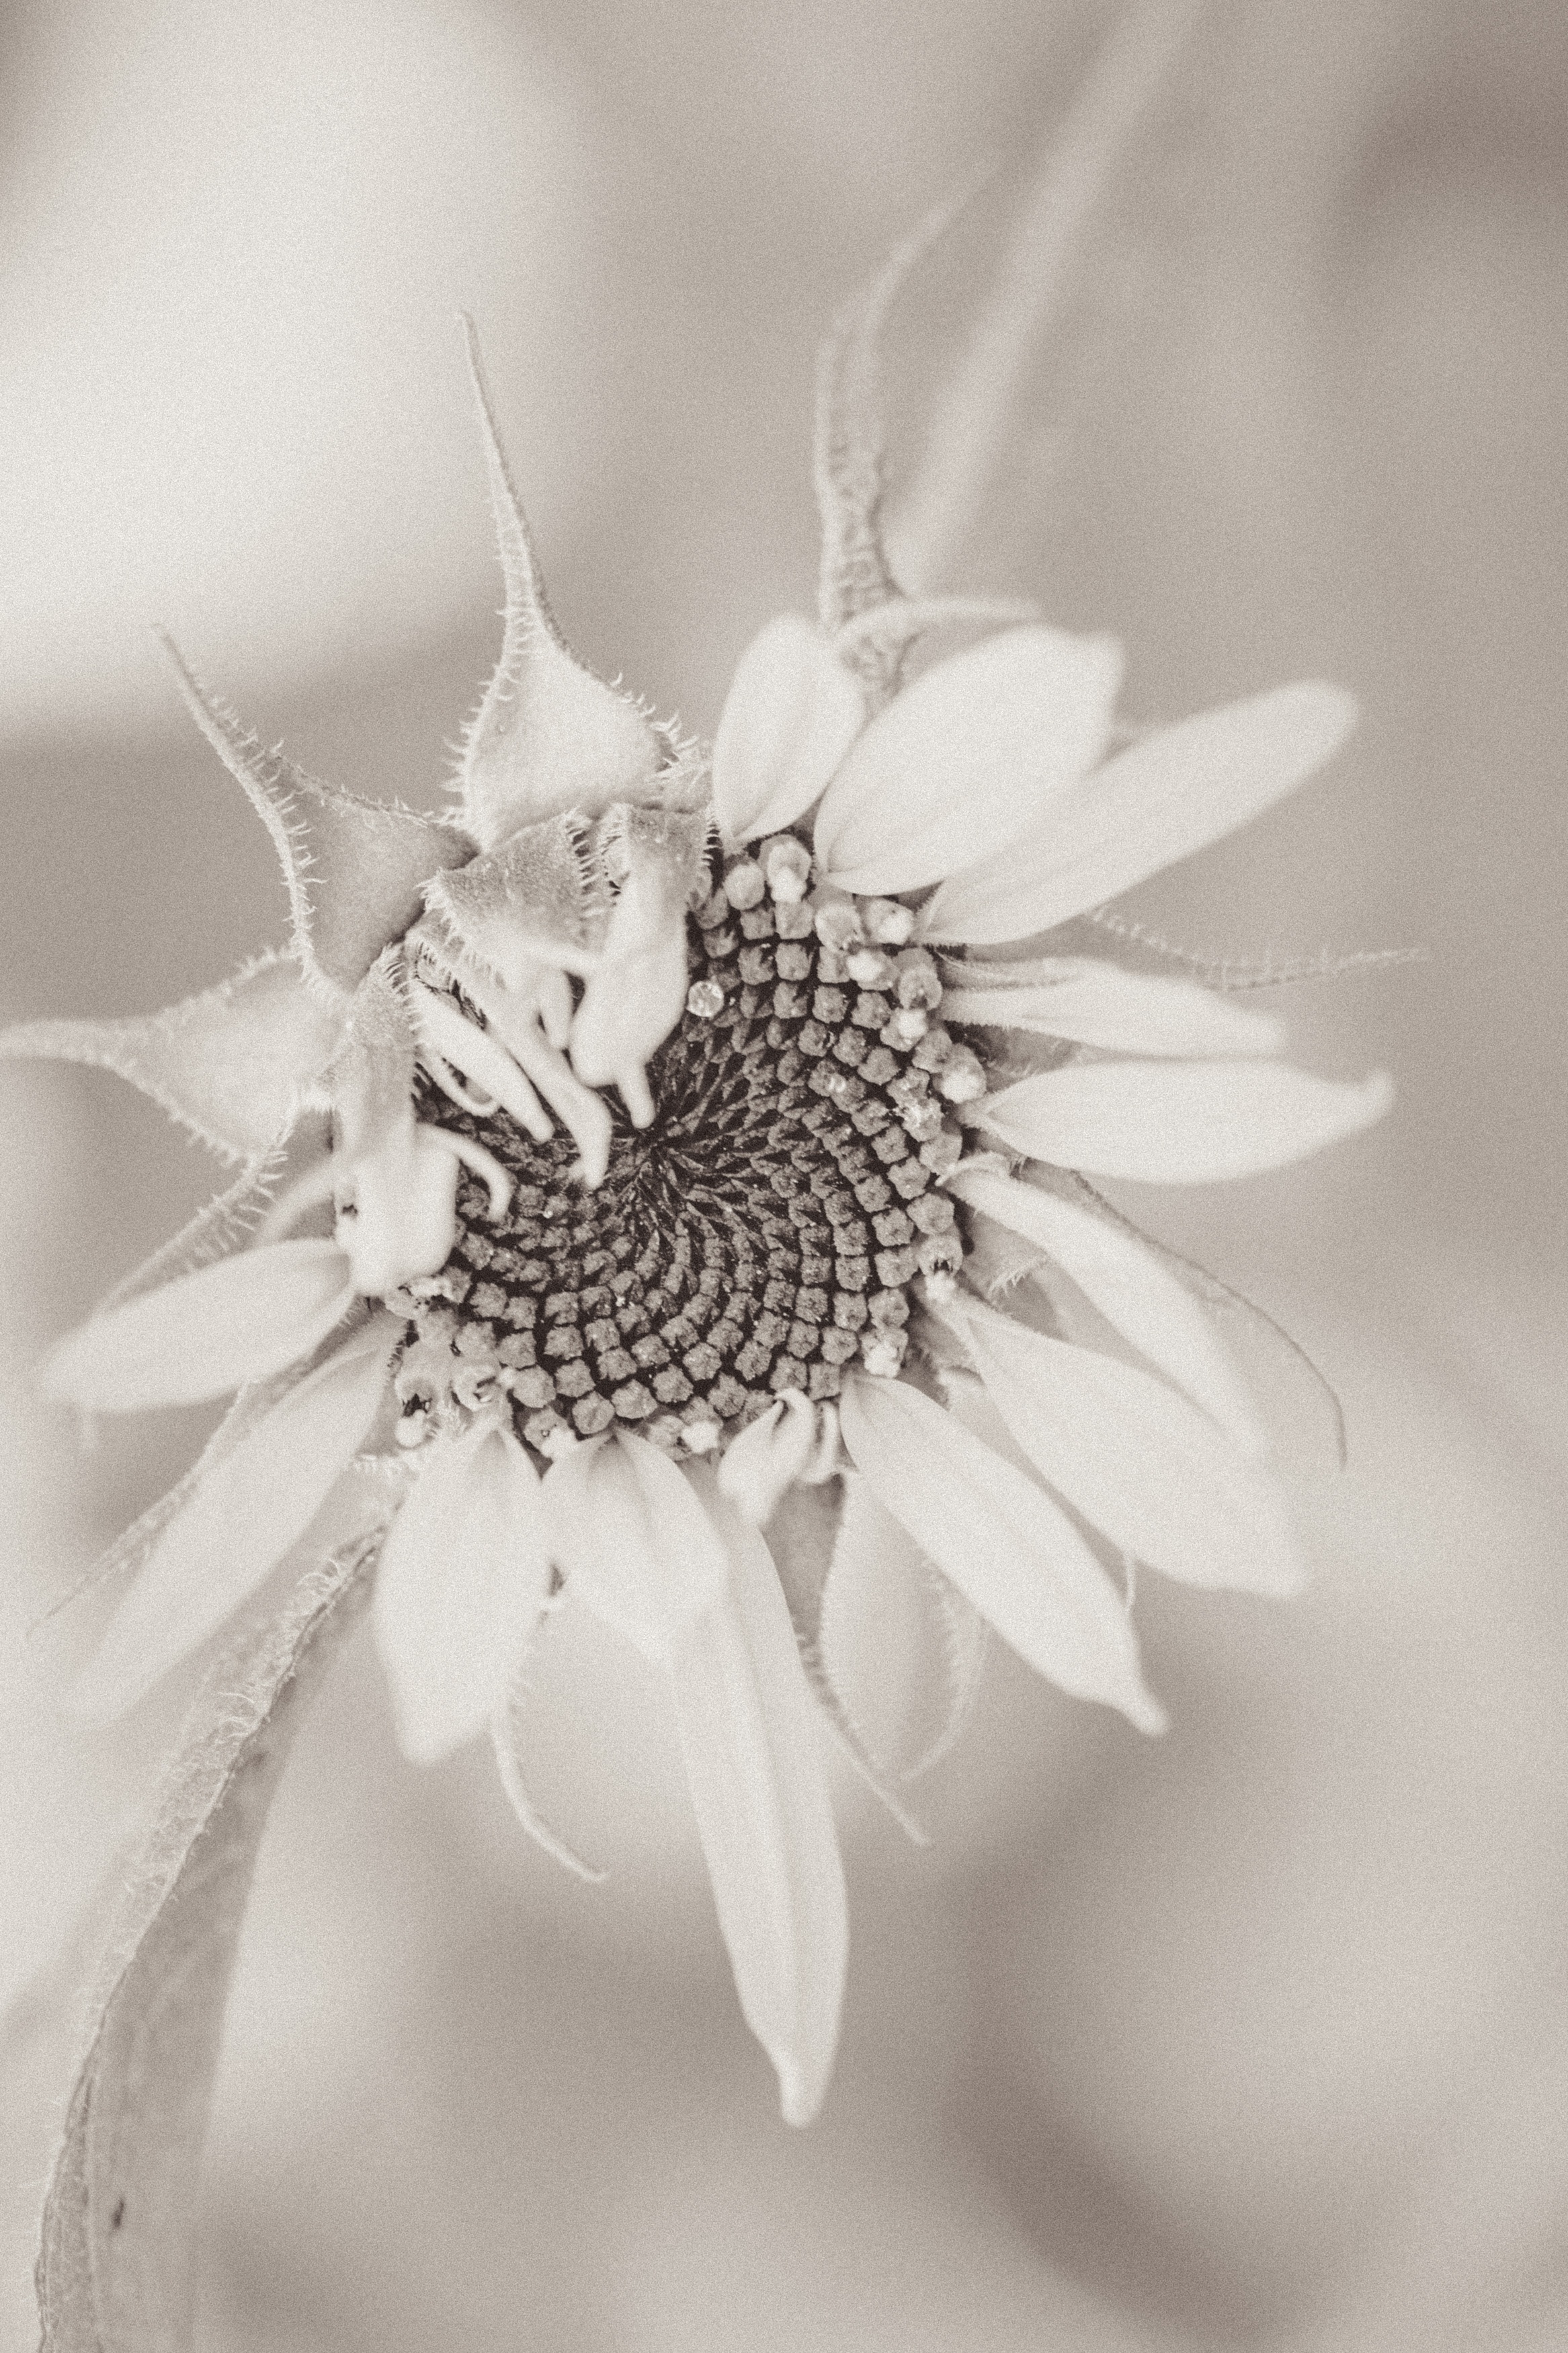
blossom, black and white, plant, white, photography, flower, petal, bloom, macro, monochrome, close, flora, close up, sepia, sun flower, macro photography, daisy family, helianthus annuus, flower bouquet, monochrome photography